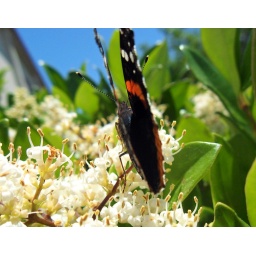
This bush near my office building is quite the butterfly hot spot!